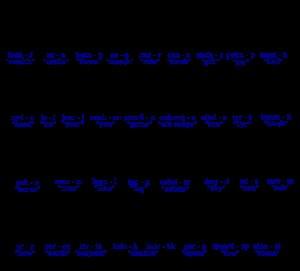
Les runes anglo-saxonnes, aussi appelées futhorc ou fuþorc, étaient un alphabet runique utilisé par les Anglo-Saxons. Composées de 28 à 33 runes, elles descendent du vieux futhark qui comprenait lui-même 24 caractères. Probablement utilisées à partir du Vᵉ siècle, elles permettaient d’écrire le vieil anglais et le vieux frison. Étant donné que l'anglais n'est pas une langue latine, l'alphabet runique était et est toujours plus adapté au niveau de la phonétique afin de retranscrire les sons de la langue anglaise.